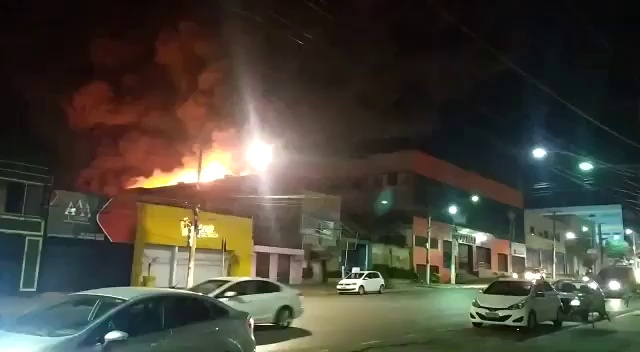
Fire: yes
Smoke: yes